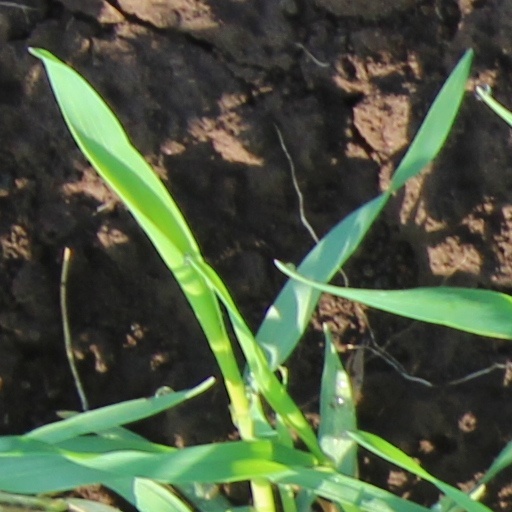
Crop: wheat